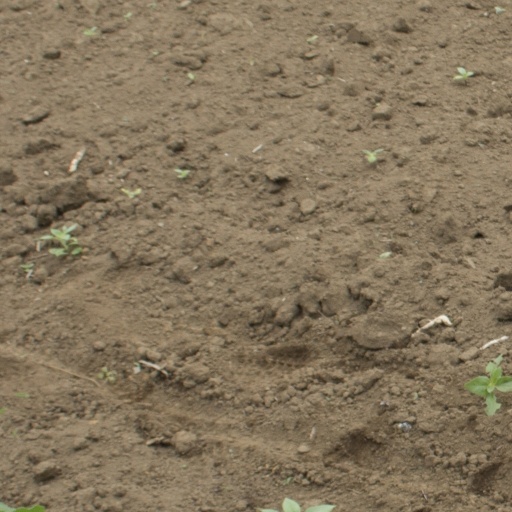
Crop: Jerusalem artichoke